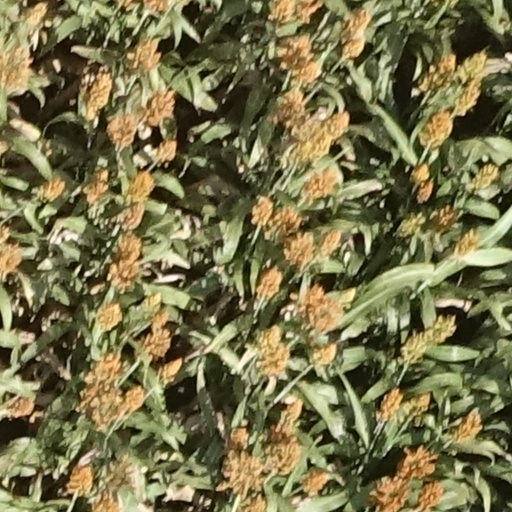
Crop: sorghum